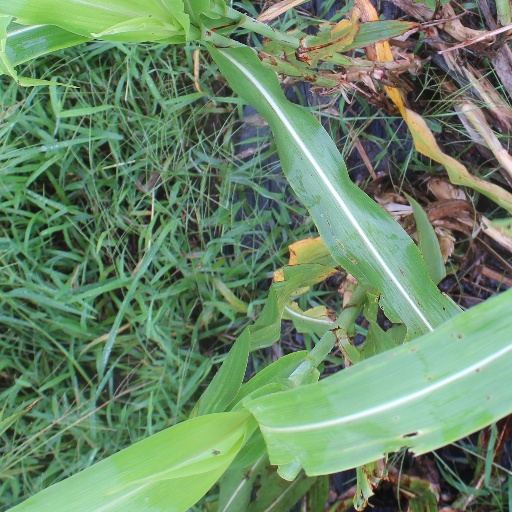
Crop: sorghum